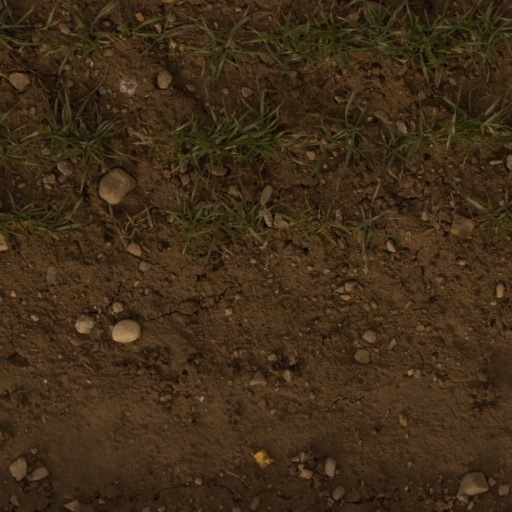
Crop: wheat